Constans II (son of Constantine III)

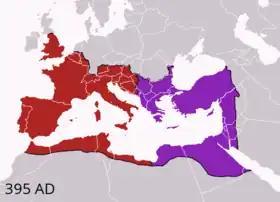
A map of the Roman Empire showing its division into two parts

Following the death of the Roman emperor Theodosius I in 395 the Roman Empire was divided between his two sons, seventeen-year-old Arcadius became emperor of the Eastern Roman Empire and ten-year-old Honorius emperor of the Western. Honorius was underage and the leading general Stilicho became highly influential and the de facto commander-in-chief of the Roman armies in the west. The Western Empire was suffering from incursions of large groups from Germanic tribes, whom the Romans referred to generically as "barbarians". Despite Roman distaste for the "barbarians", the imperial army recruited increasing numbers of them, and some rose to senior positions. During this period Roman Britain suffered raids by the Scoti, Saxons and Picts. In 402 Stilicho needed soldiers for wars with invading groups of Visigoths in Italy, and so stripped Hadrian's Wall in northern Britain of troops.